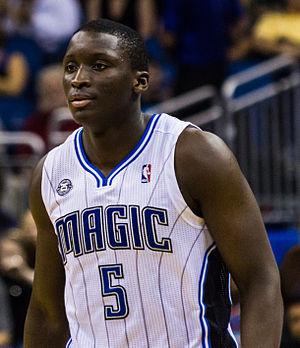
Le Magic d'Orlando est une franchise de basket-ball de la National Basketball Association basée à Orlando en Floride. Le Magic concoure dans la NBA en tant que membre de la division Sud-Est, au sein de la conférence Est de la ligue.